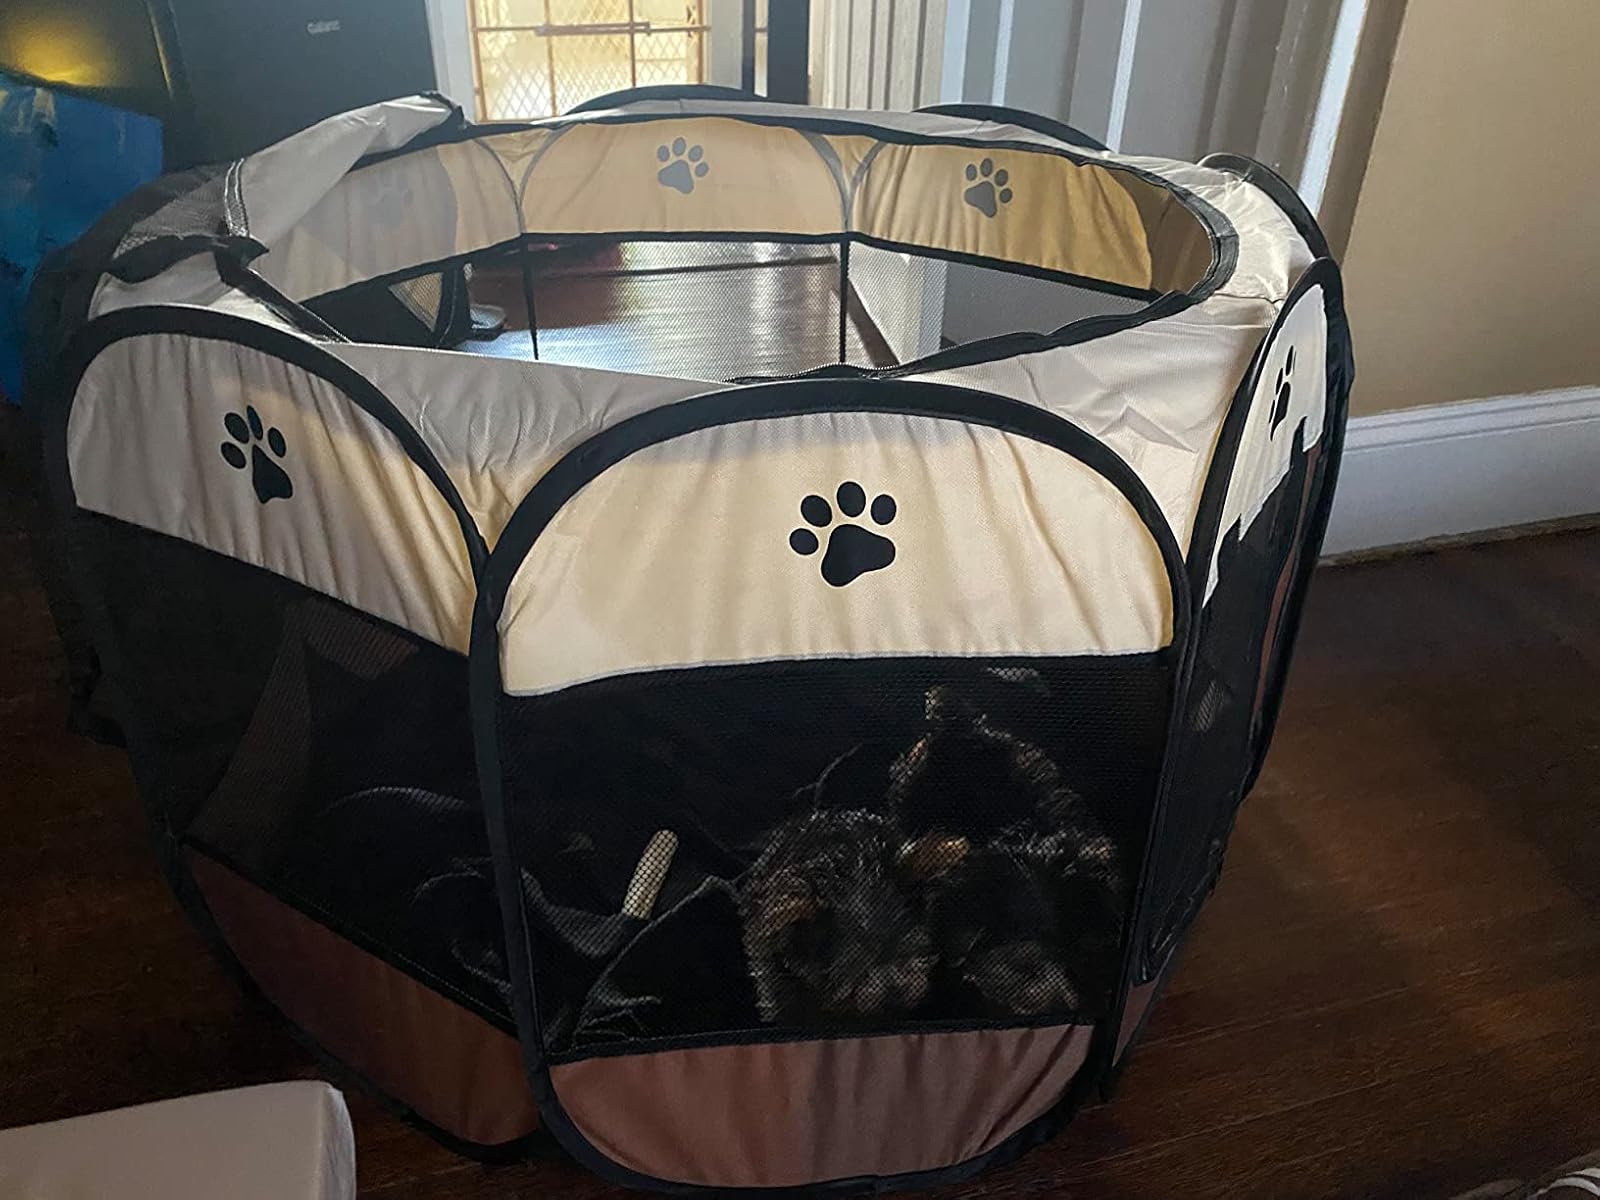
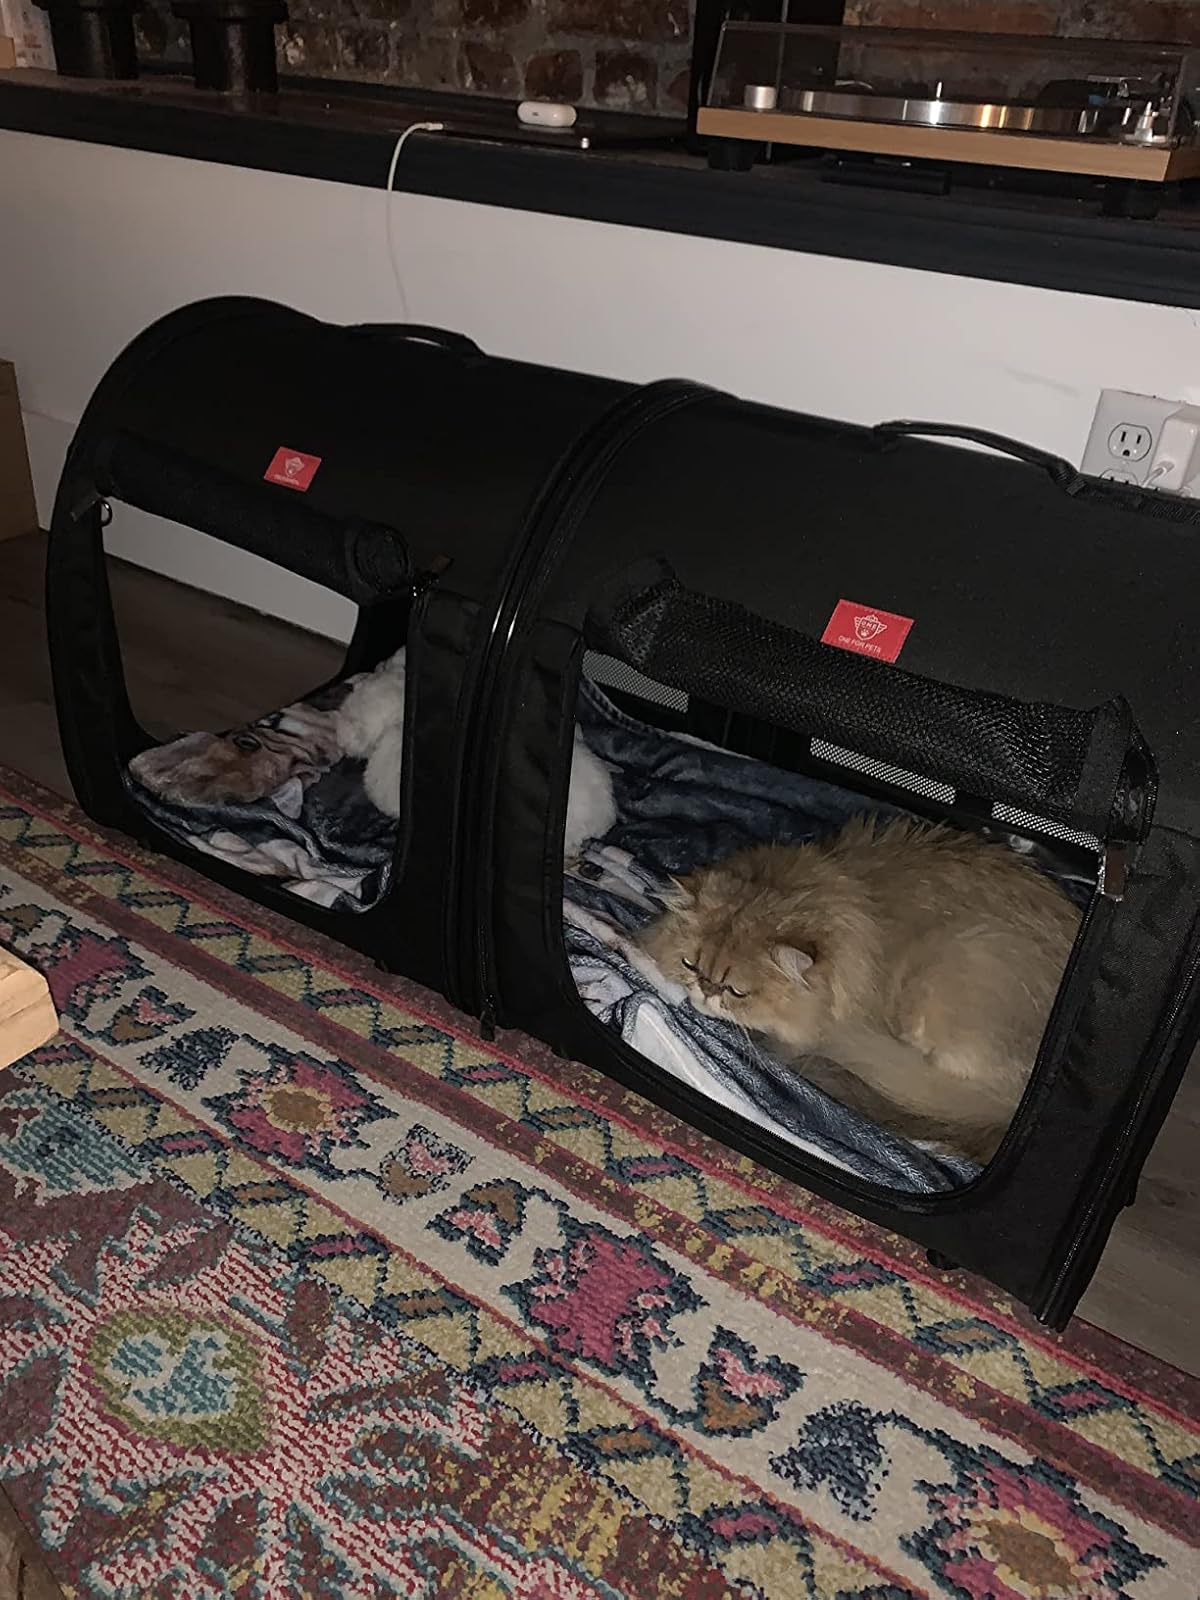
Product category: items_kennel
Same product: no